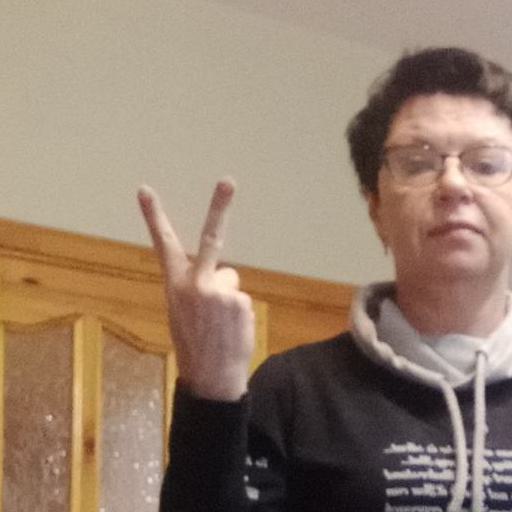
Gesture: peace_inverted